Kristiania Elektriske Sporvei

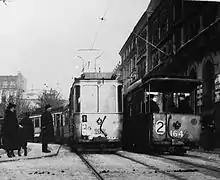
Class SS (193, left) and Class U (164) at Athenæum in Akersgata in 1912

The first class of trams, Class A, were manufactured by Allgemeine Elektrizitäts Gesellschaft (AEG) and P. Herbrand & Cie., both of Germany. The undercarriages were built by Bergische Stahlindustri. They featured open platform bays and a cabin. Twenty units were built, with nearly the same specifications. The trams were long and wide. They weighed and were equipped with two NB80 motors with a combined effect of . The exception was three units, no. 118 through 120, which had more powerful VBN120 motors, with a combined . They had seating for sixteen and standing room for twelve. The company also had thirty-two similar trailer units built by Herbrand. One of the trams, no. 117, was a prototype built by Skabo with motors from Norsk Elektrisk & Brown Boveri.